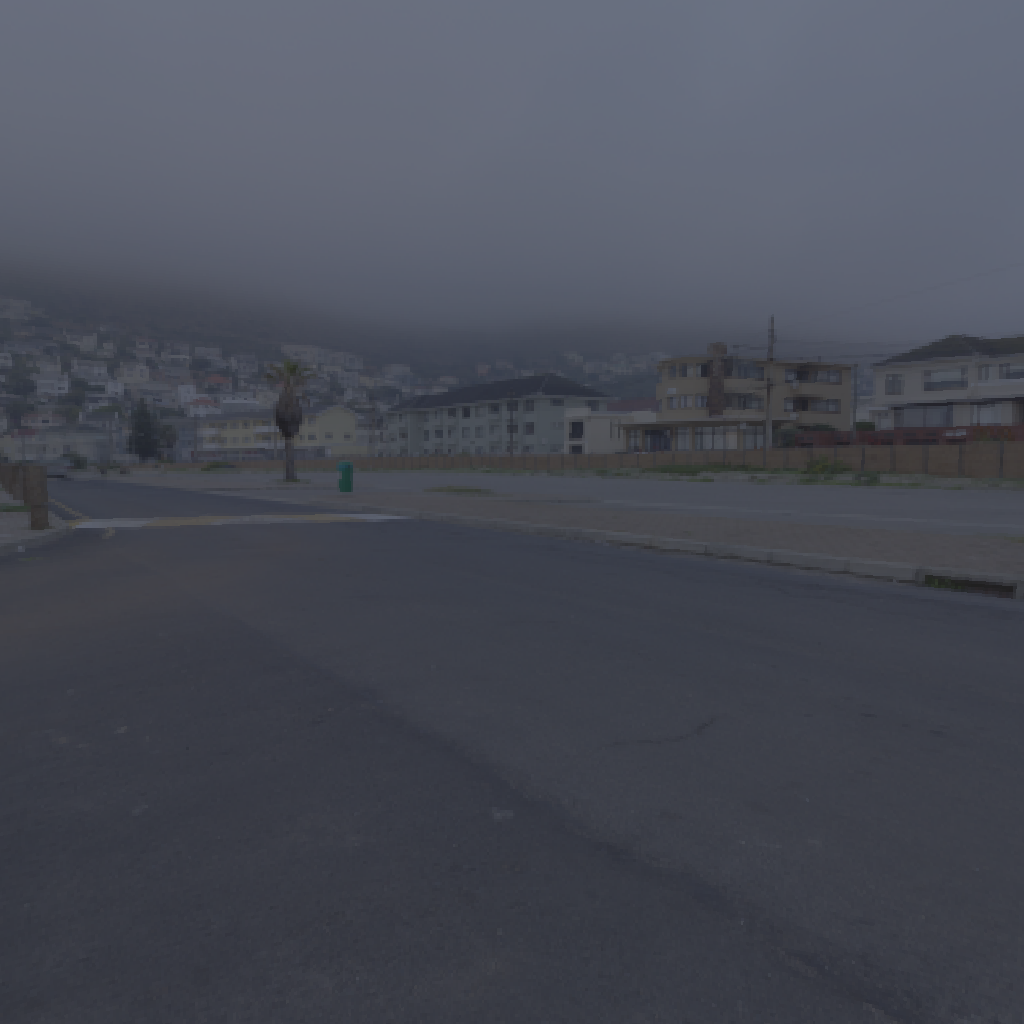
scene-linear HDR photo, Beach Parking, outdoor, road, parking, fog, backplates, skies, urban, sunrise-sunset, overcast, low contrast, natural light, high dynamic range, physically based lighting